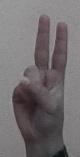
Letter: taa